Meatcleaver Massacre

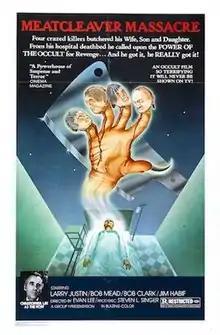
Theatrical release poster

Meatcleaver Massacre is a 1977 American slasher film directed by Keith Burns and Ed Wood, credited to the pseudonymous Evan Lee. It follows a college professor who, after several of his disgruntled students murder his family and leave him permanently disabled, invokes a Gaelic demon to enact revenge.